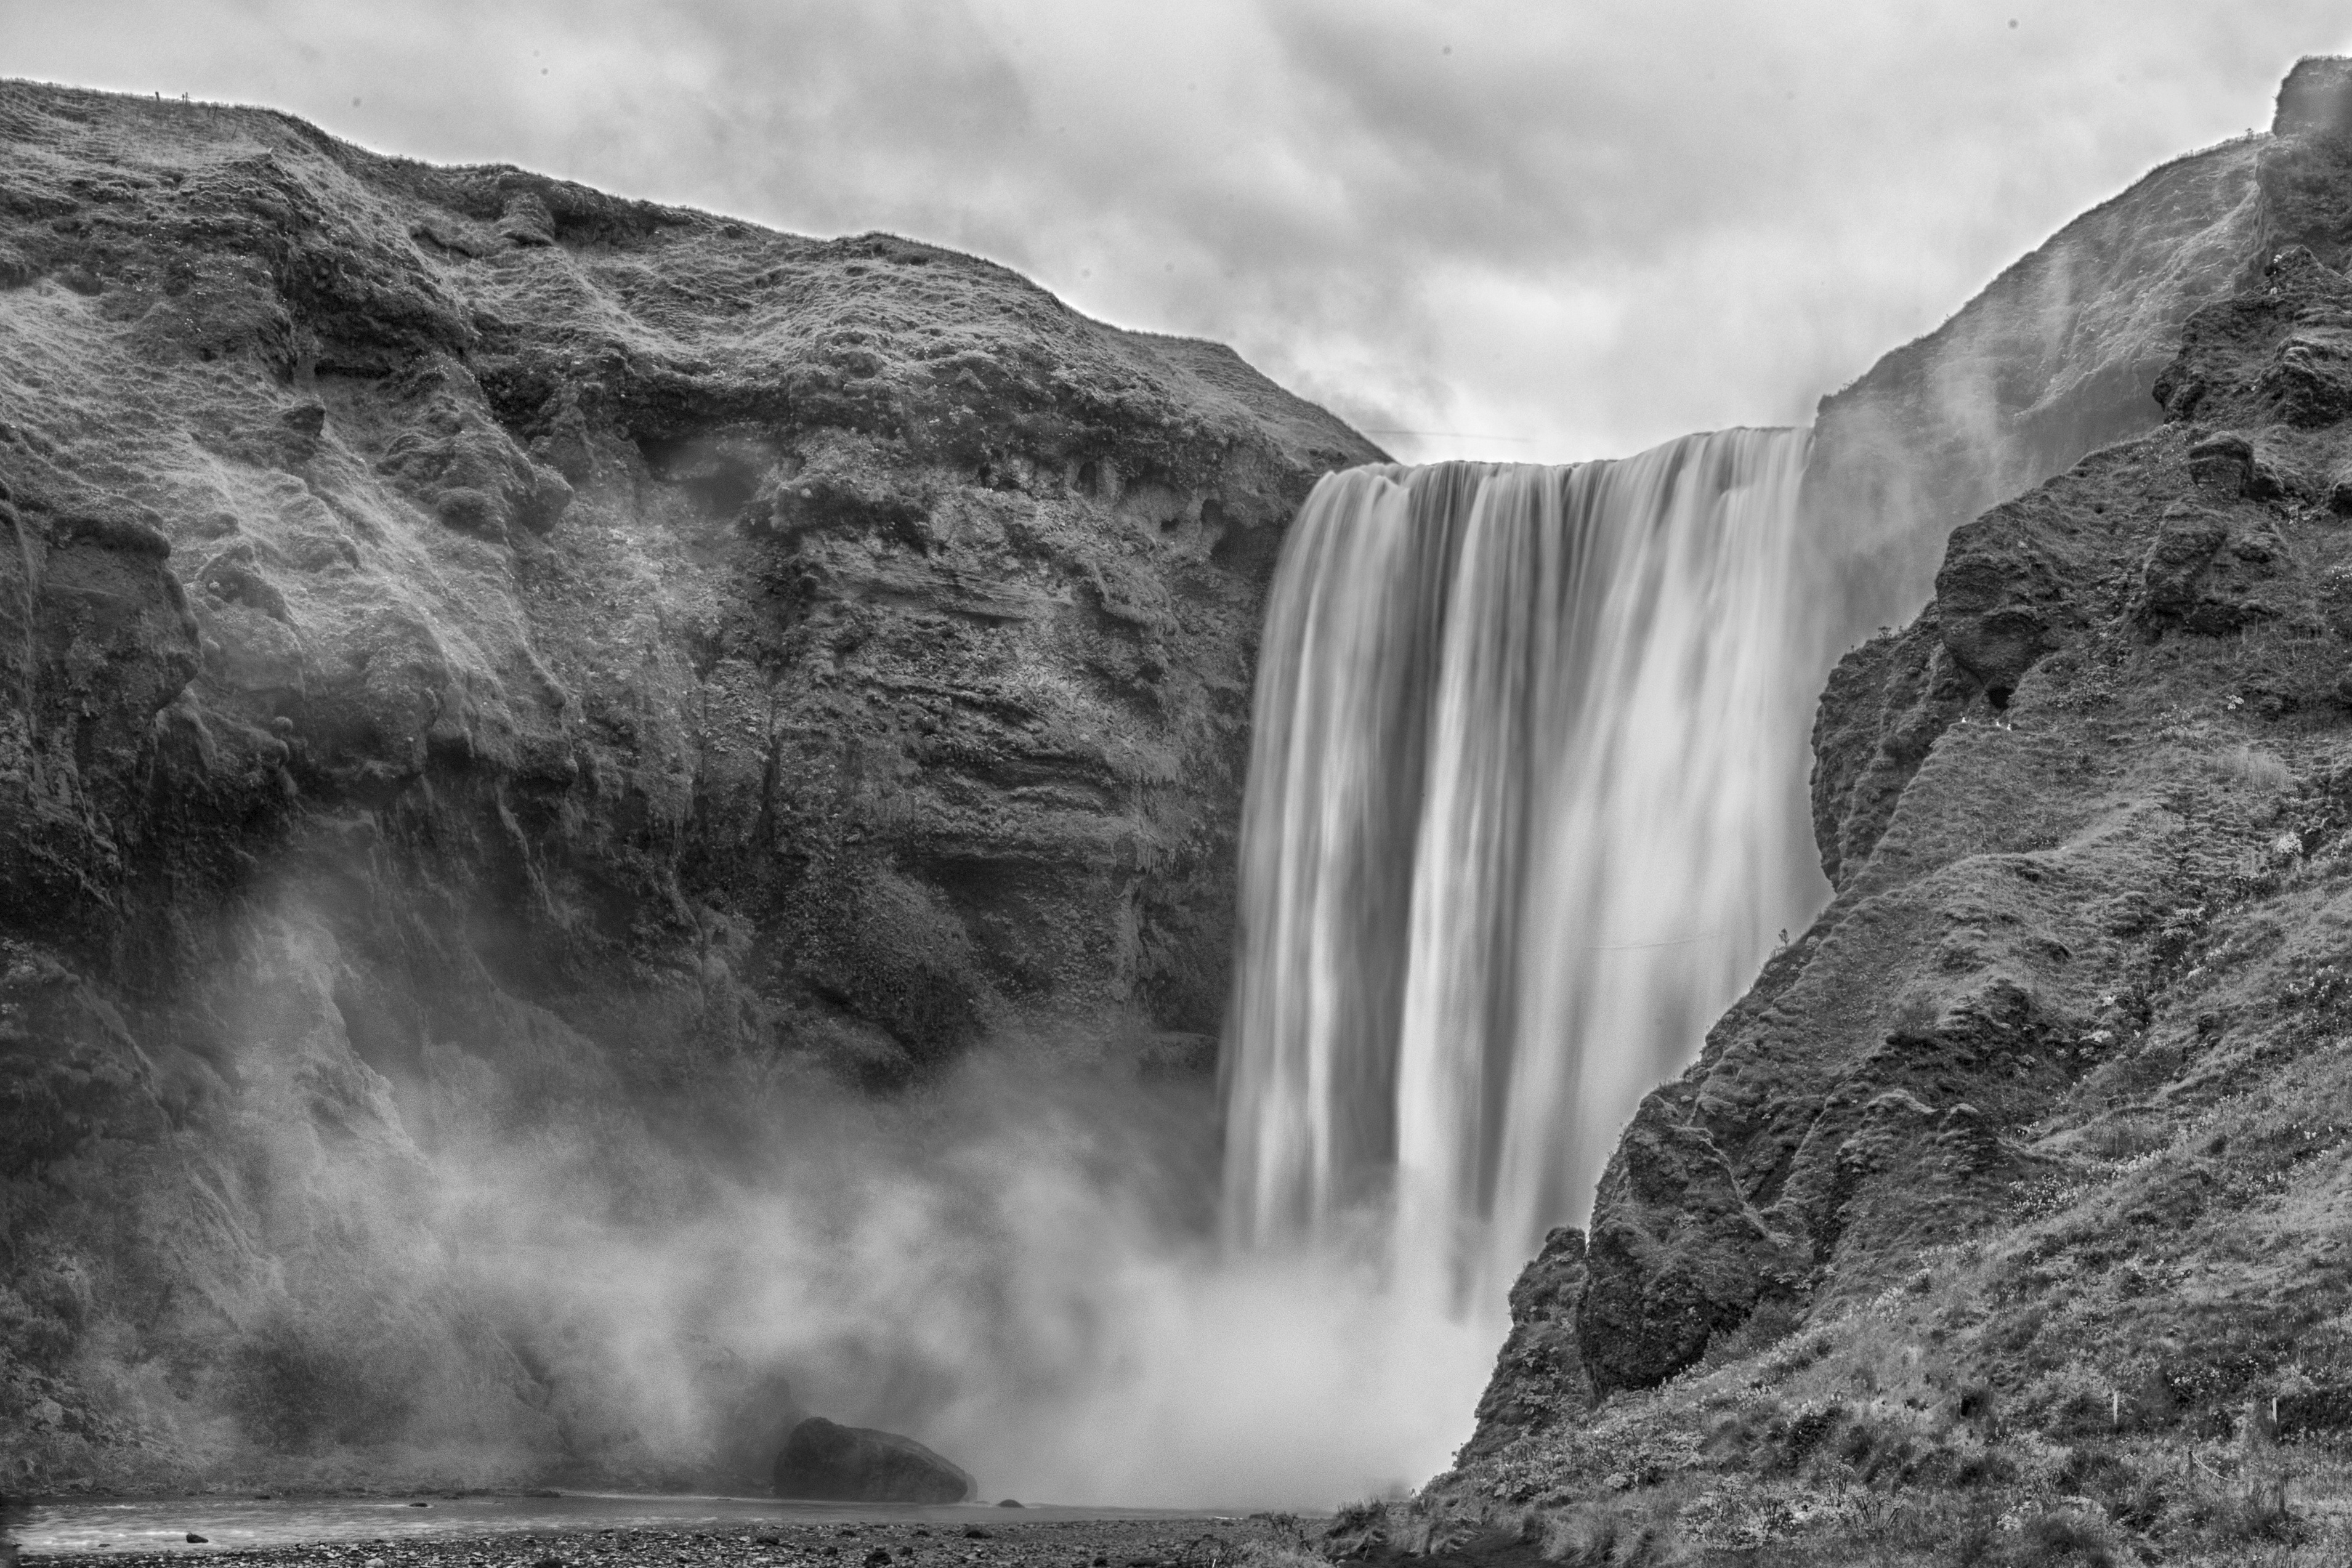
landscape, water, nature, rock, waterfall, black and white, travel, iceland, monochrome, body of water, water feature, monochrome photography, atmospheric phenomenon